1973 Australian price control referendum

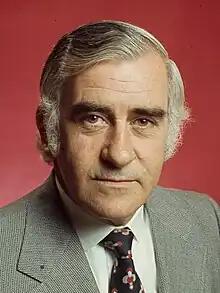
Billy Snedden, Leader of the Opposition, pictured in 1973.

A Melbourne-based newspaper, "The Age", summarised the debate: "If you hate inflation, love your country and trust Gough Whitlam, vote "yes"... If you hate controls, fear the unknown and believe Bill Snedden, vote "no"..."